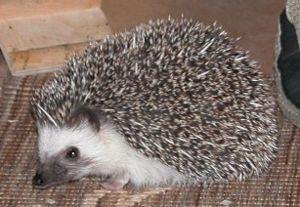
Le Hérisson à ventre blanc est une espèce de mammifère insectivore de la famille des Erinaceidés. Cette très petite espèce de hérissons vit dans les déserts du sud de l'Afrique, du Sénégal au Soudan et à la Zambie. Les anglophones le nomment African pygmy hedgehog à cause de sa taille réduite ou encore four-toed hedgehog en raison de cette particularité anatomique.
Atelerix est un genre de Hérissons de la famille des Erinaceidae présents sur le continent africain.